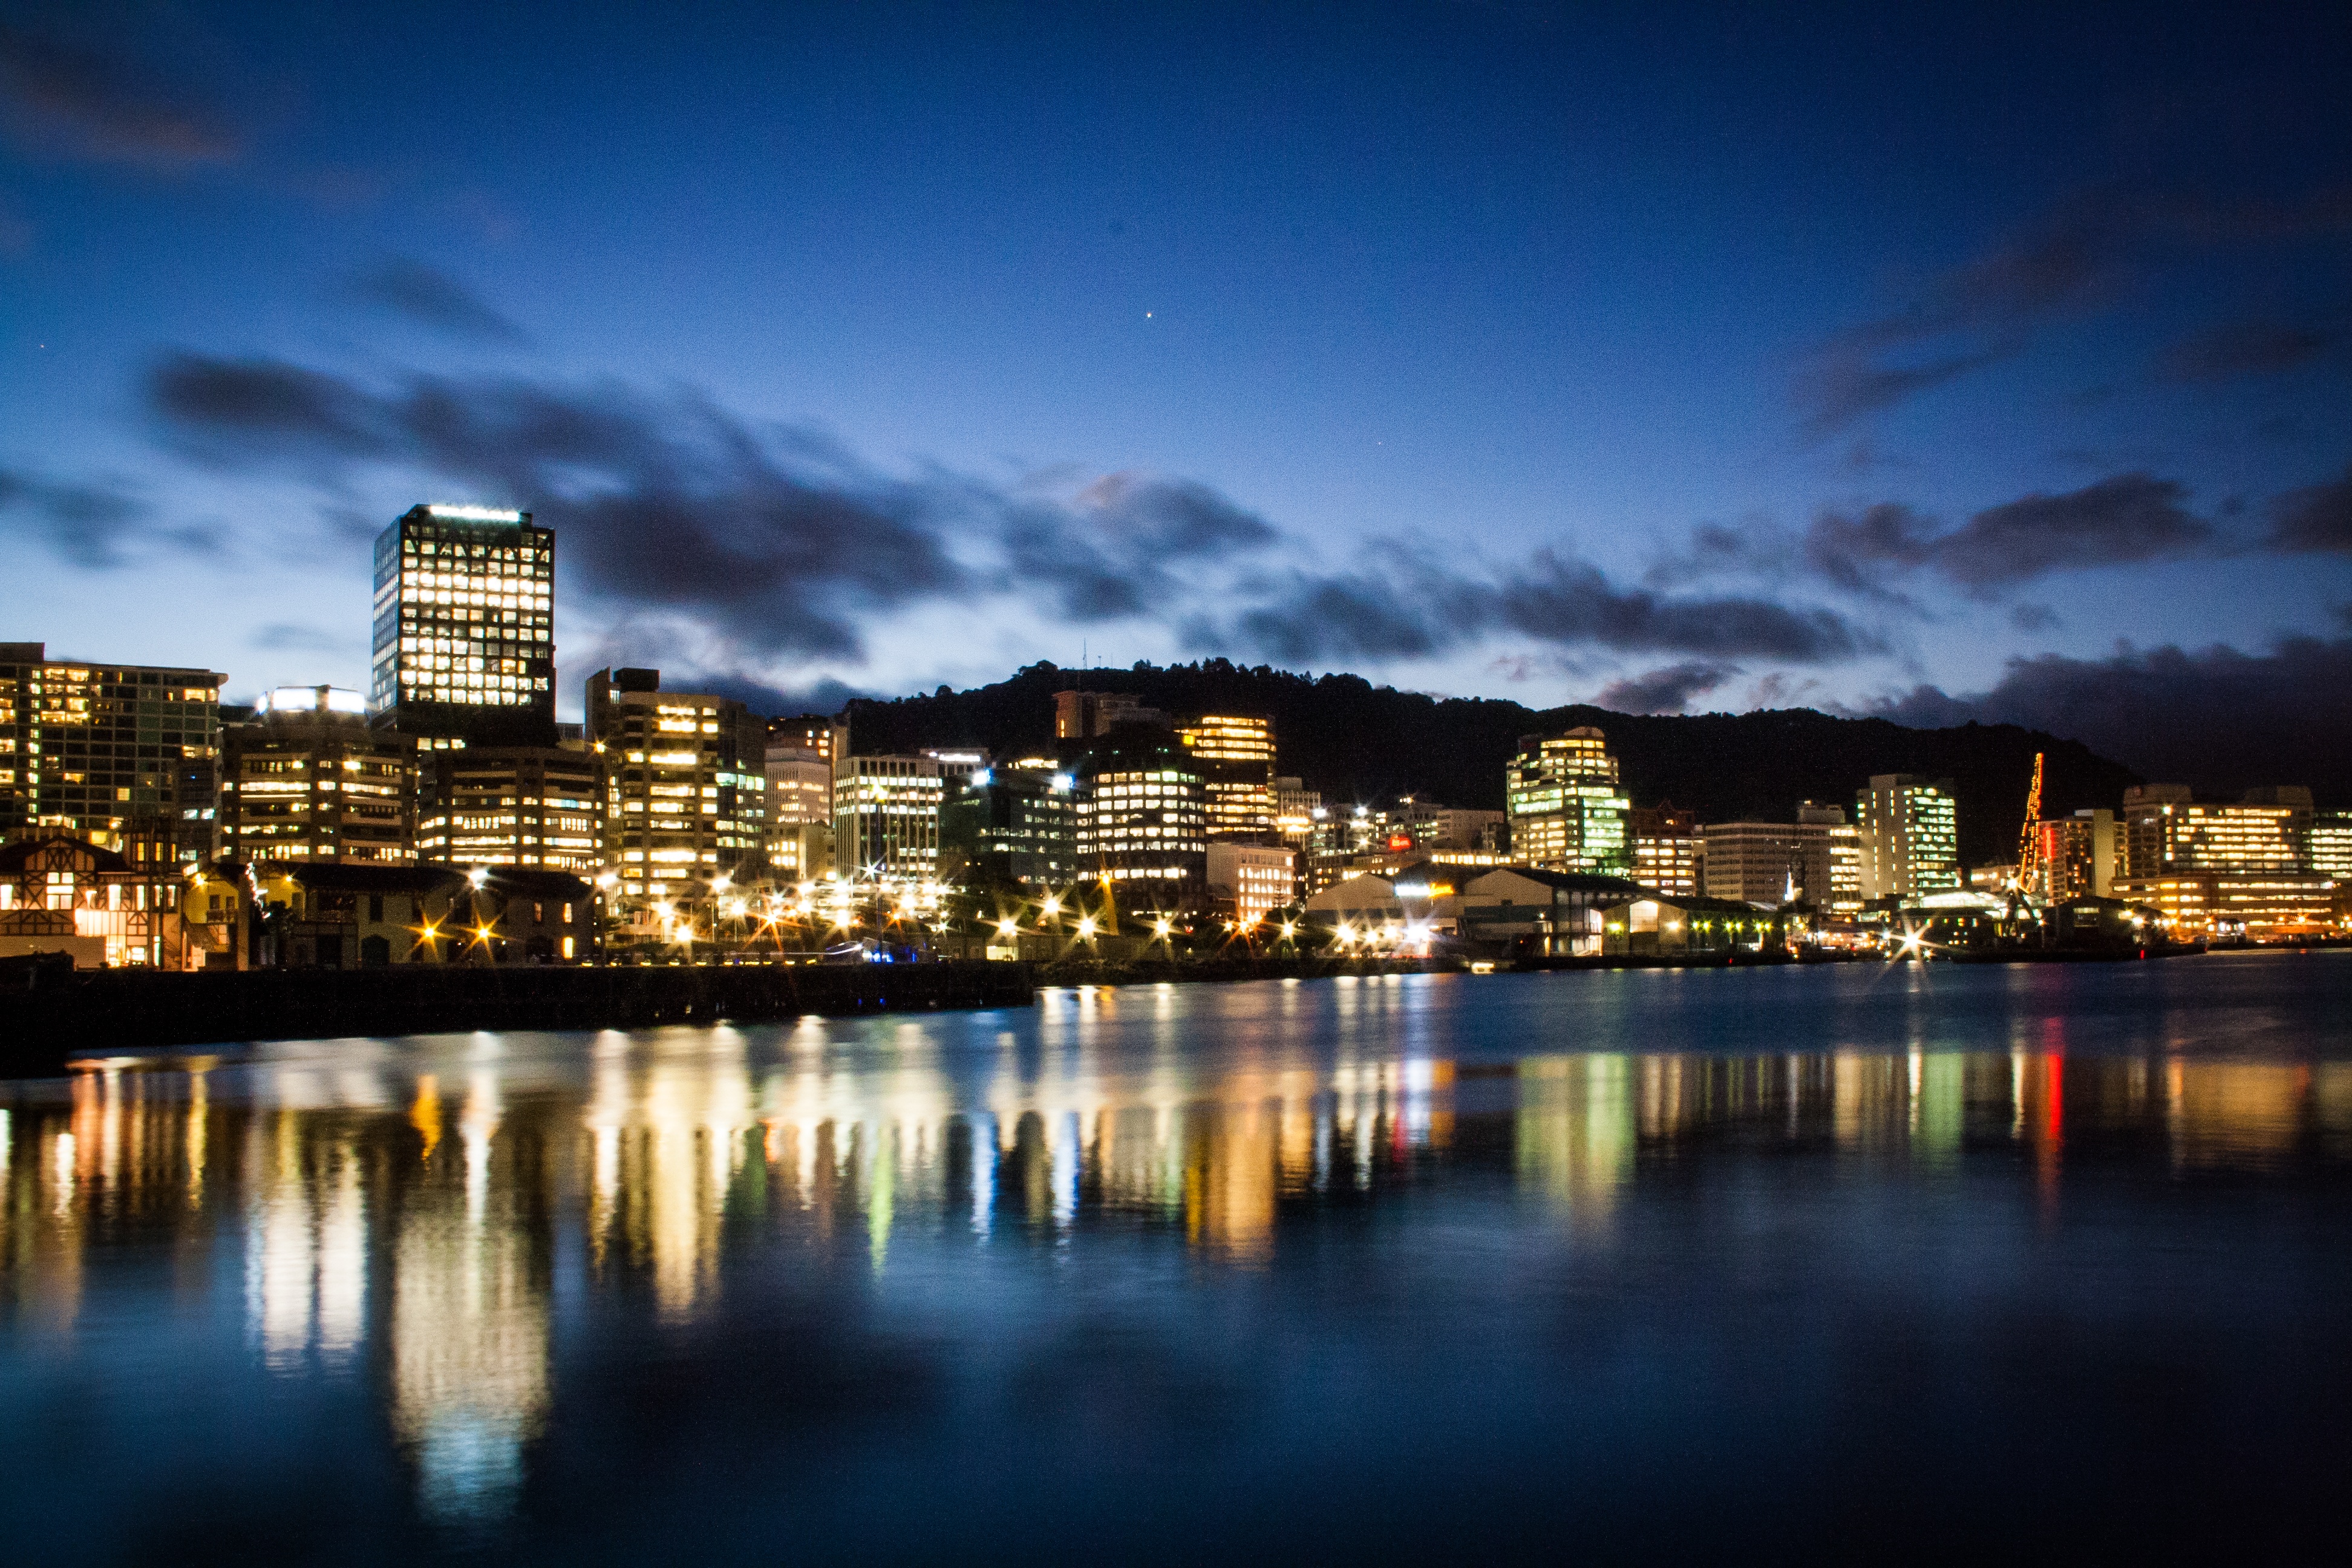
water, horizon, sky, sunset, skyline, night, morning, hour, building, dawn, city, skyscraper, cityscape, panorama, downtown, dusk, evening, twilight, reflection, blue, port, office building, lights, wellington, new zealand, center, booked, metropolis, urban area, geographical feature, human settlement, metropolitan area